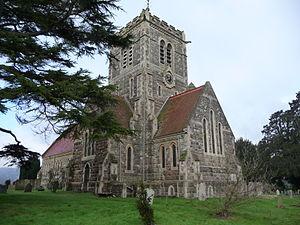
Shipbourne est une localité du Kent, au Royaume-Uni.